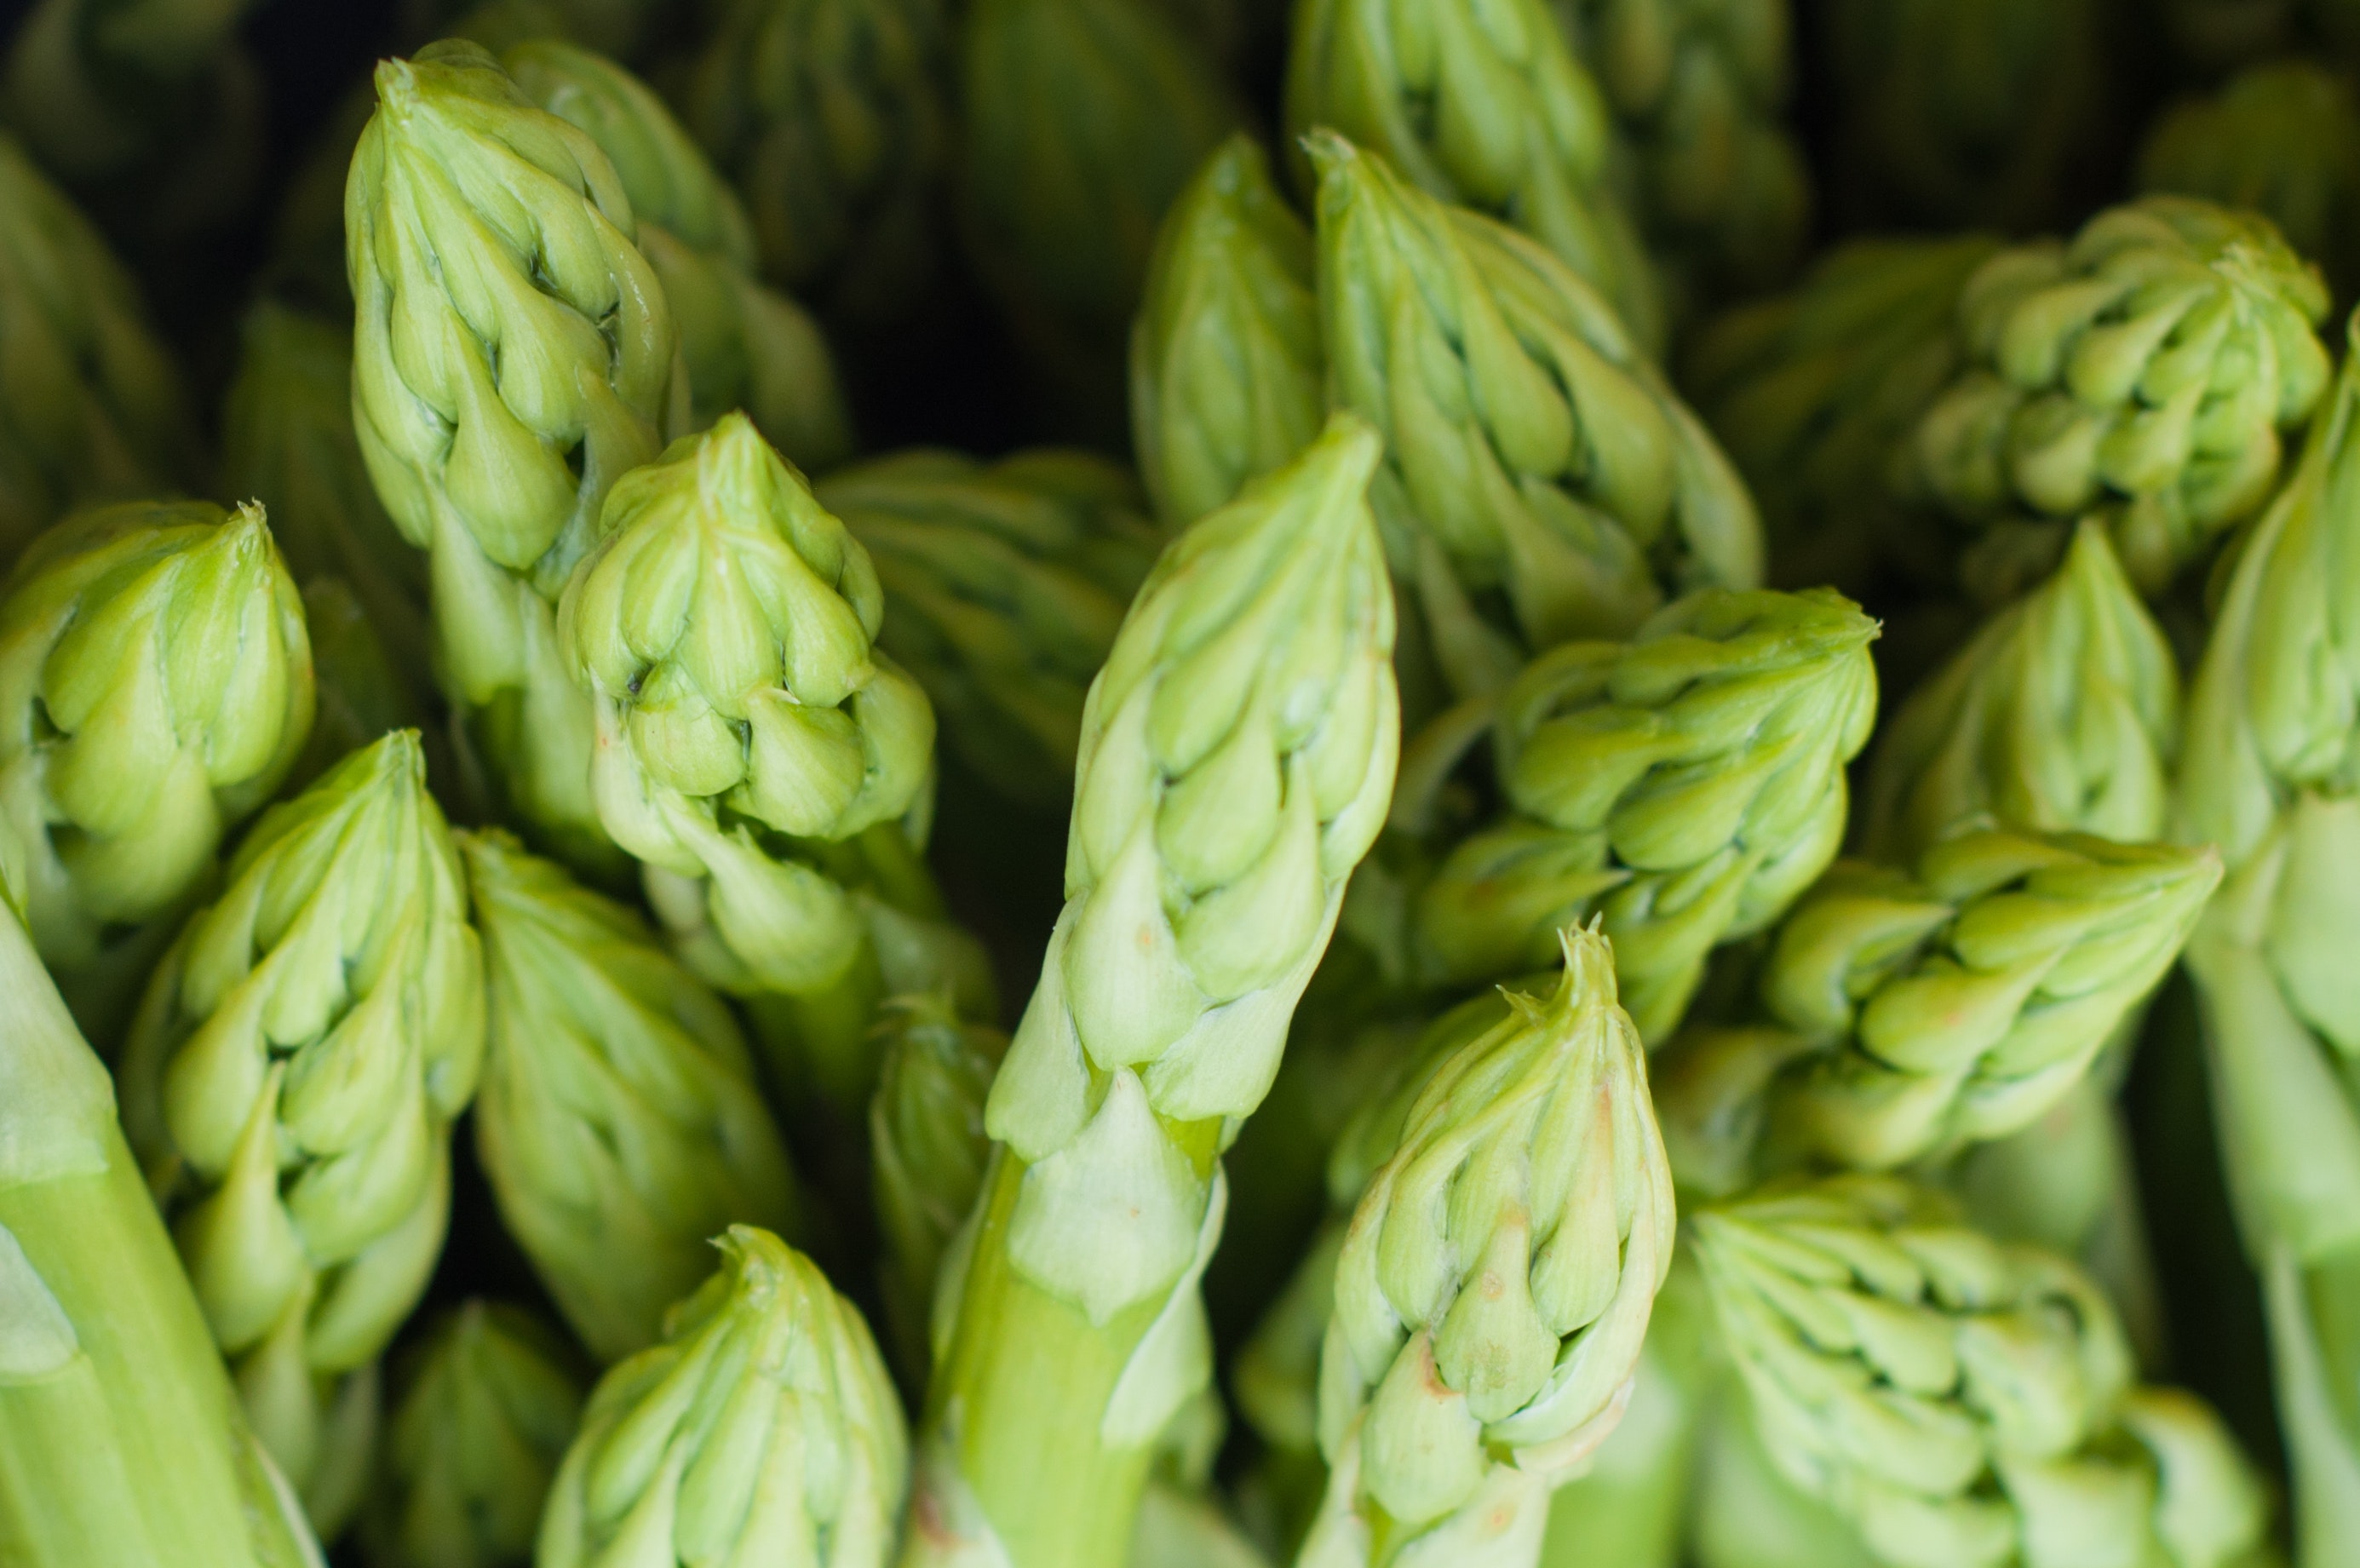
plant, local food, natural foods, food, vegetable, vegan nutrition, humulus lupulus, produce, superfood